Südwind Association

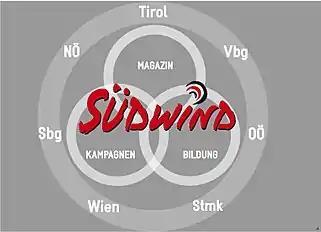
Südwind's structure

The Südwind association is the founder of Klimabündnis and a stakeholder of Südwind-Buchwelt and the publisher of Südwind-Magazine. The association coordinates many of its projects in cooperation with various international partner organizations.